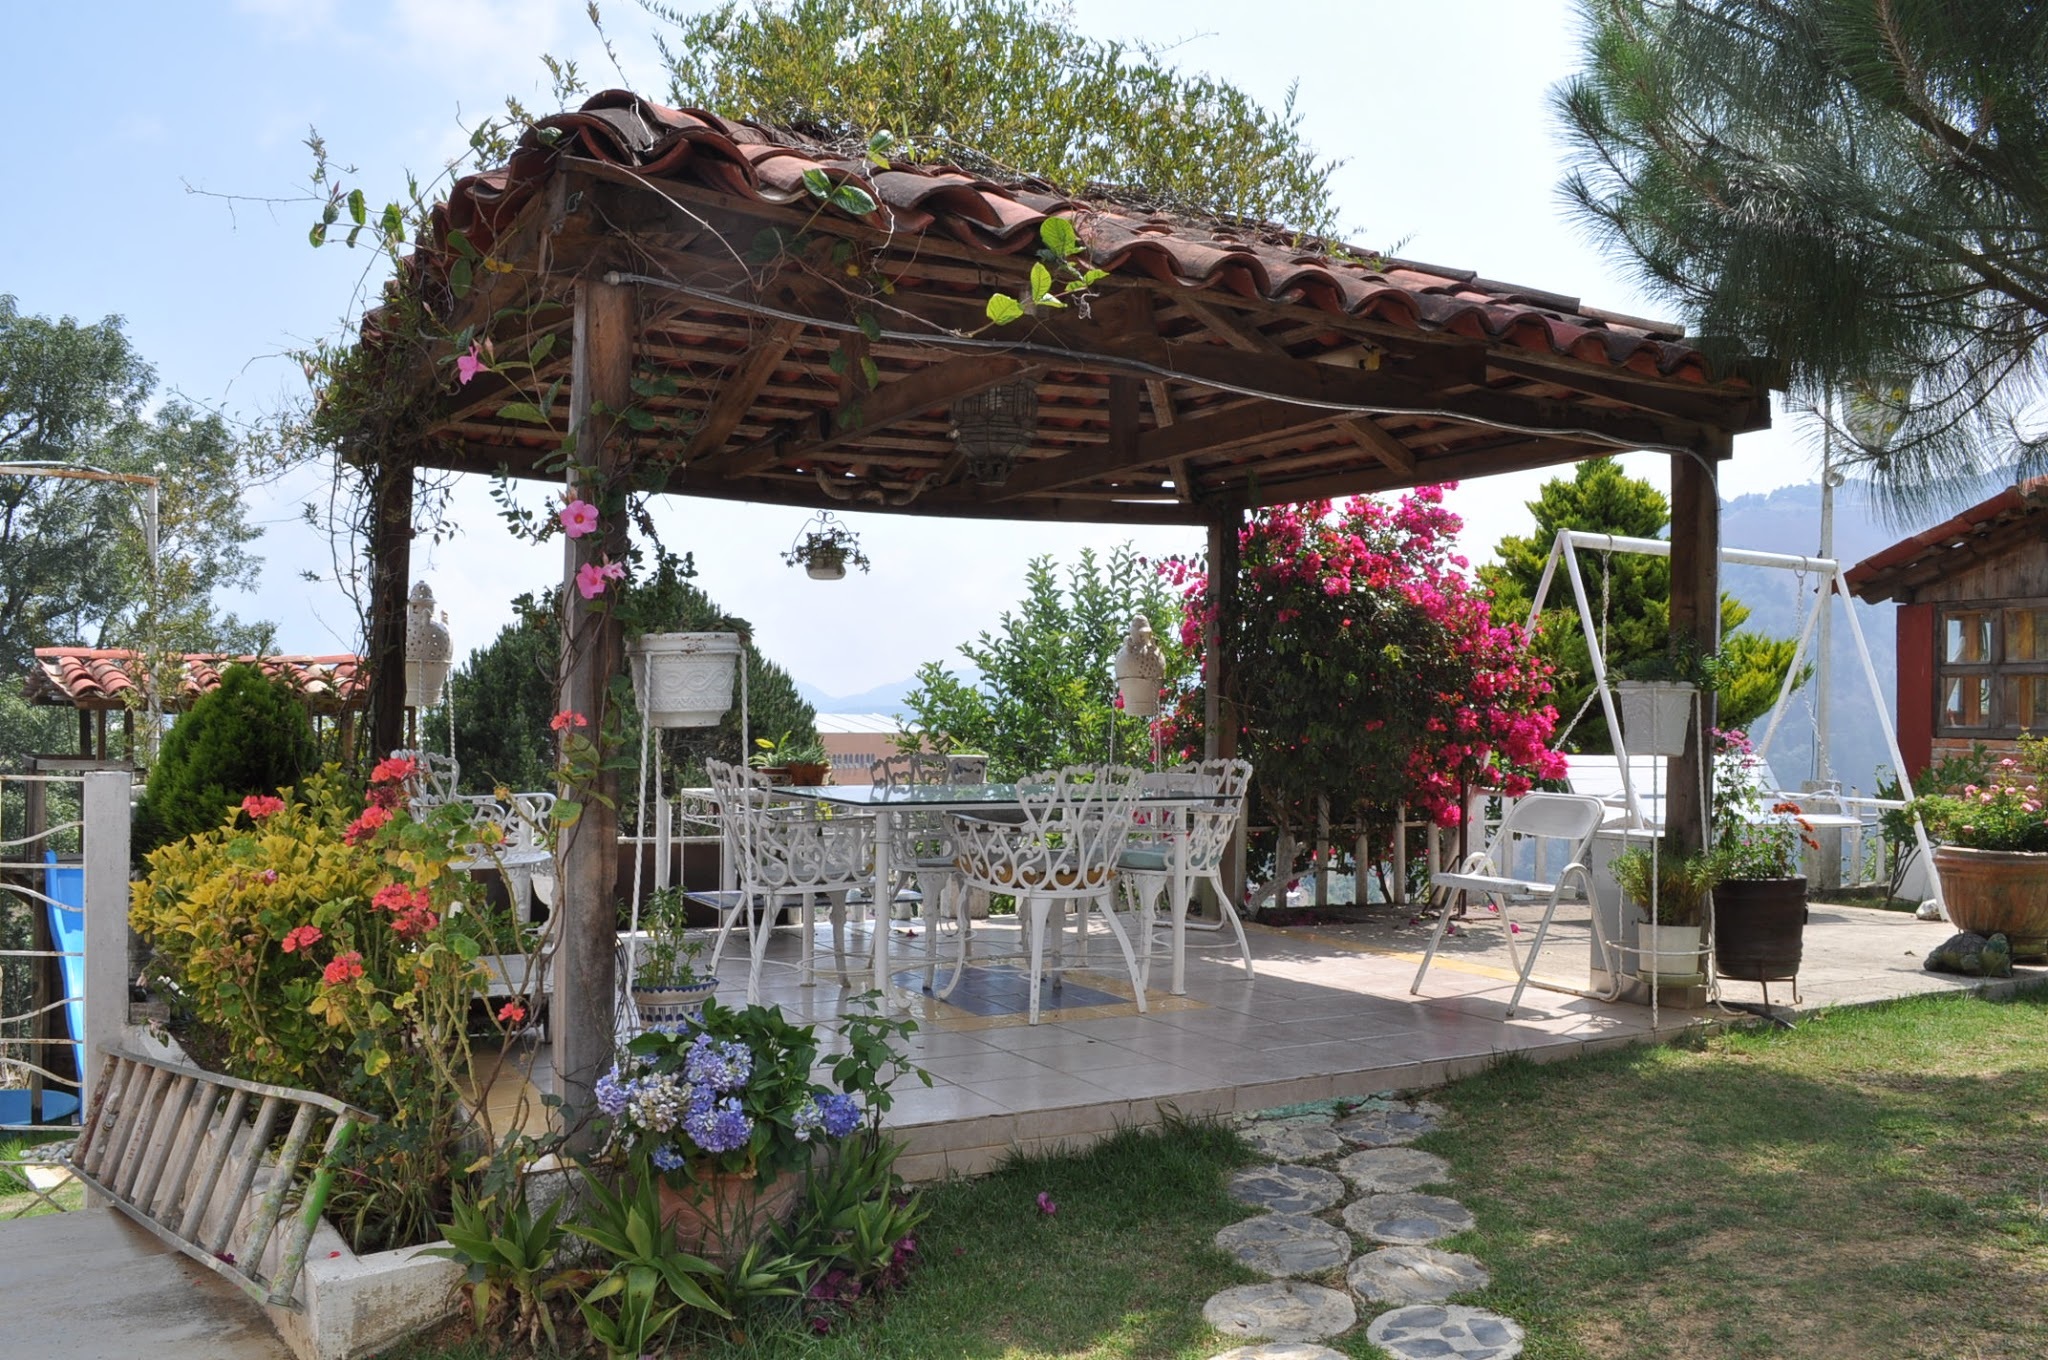
flower, roof, cabin, cottage, small, gazebo, temple, resort, shrine, pergola, outdoor structure